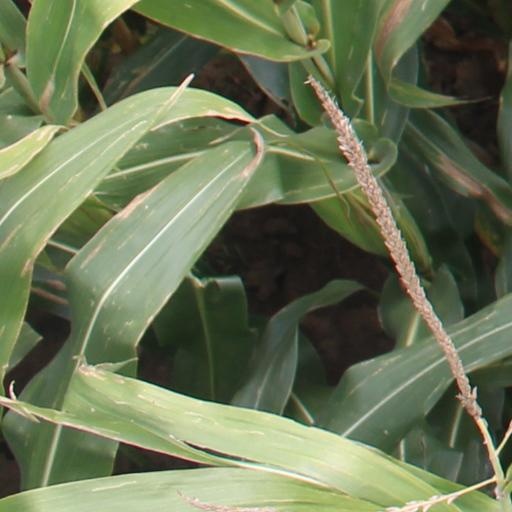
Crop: maize; corn